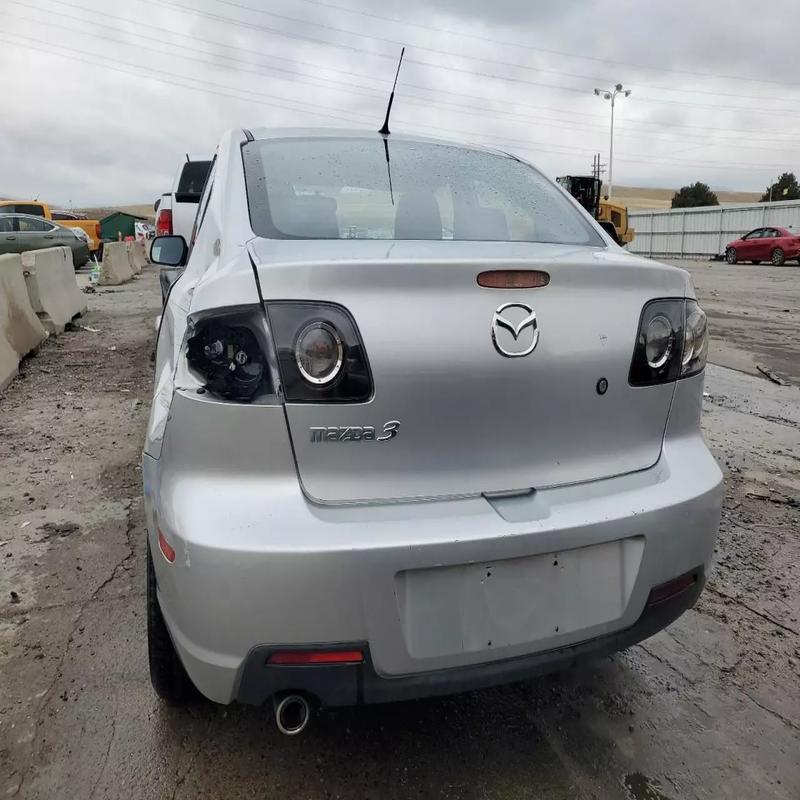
Aucun dommage détecté.
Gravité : aucun